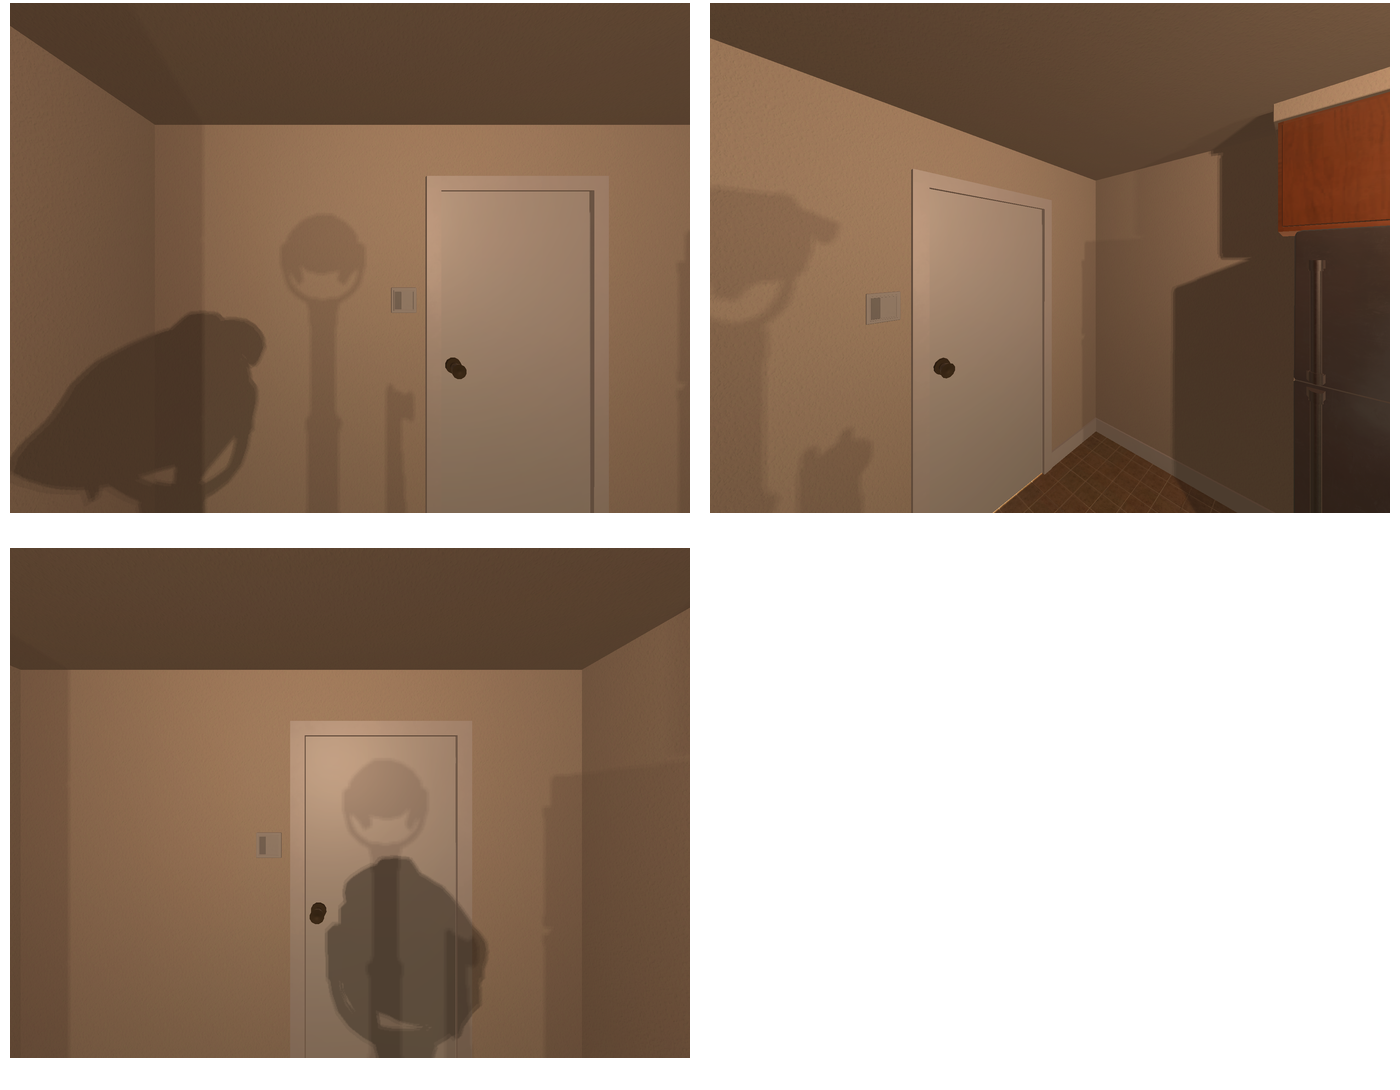Task instruction: Open the door.
Answer: {"task_instruction": "Open the door.", "nodes": ["handle", "door"], "edges": [{"functional_relationship": "openorclose", "object1": "handle", "object2": "door", "spatial_relations": ["left_of", "in_front_of", "close"], "is_touching": true}], "action_type": "rotate", "function_type": "open_close_control"}